Gourd mouth organ

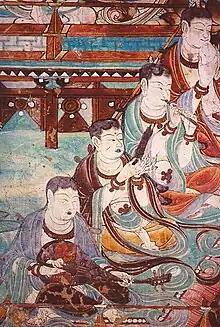
Art from Tang dynasty showing musician playing the mouth organ (2nd left)

In Chinese tradition, empress "Nüwa" is believed to have invented the mouth organ in the third millennium B.C. to mimic Phoenix's neck, body, and wings. This tradition also explains why the gourd mouth organ is often used in the funeral process: people believe the mouth organ creates a protection spell against evil spirit and charm towards the afterlife. The gourd mouth organ also represents "the gourd" category of the Chinese eight sounds system (pinyin: "Bā yīn;" 八音). In this system the instruments are classified upon the materials used to make the instruments.